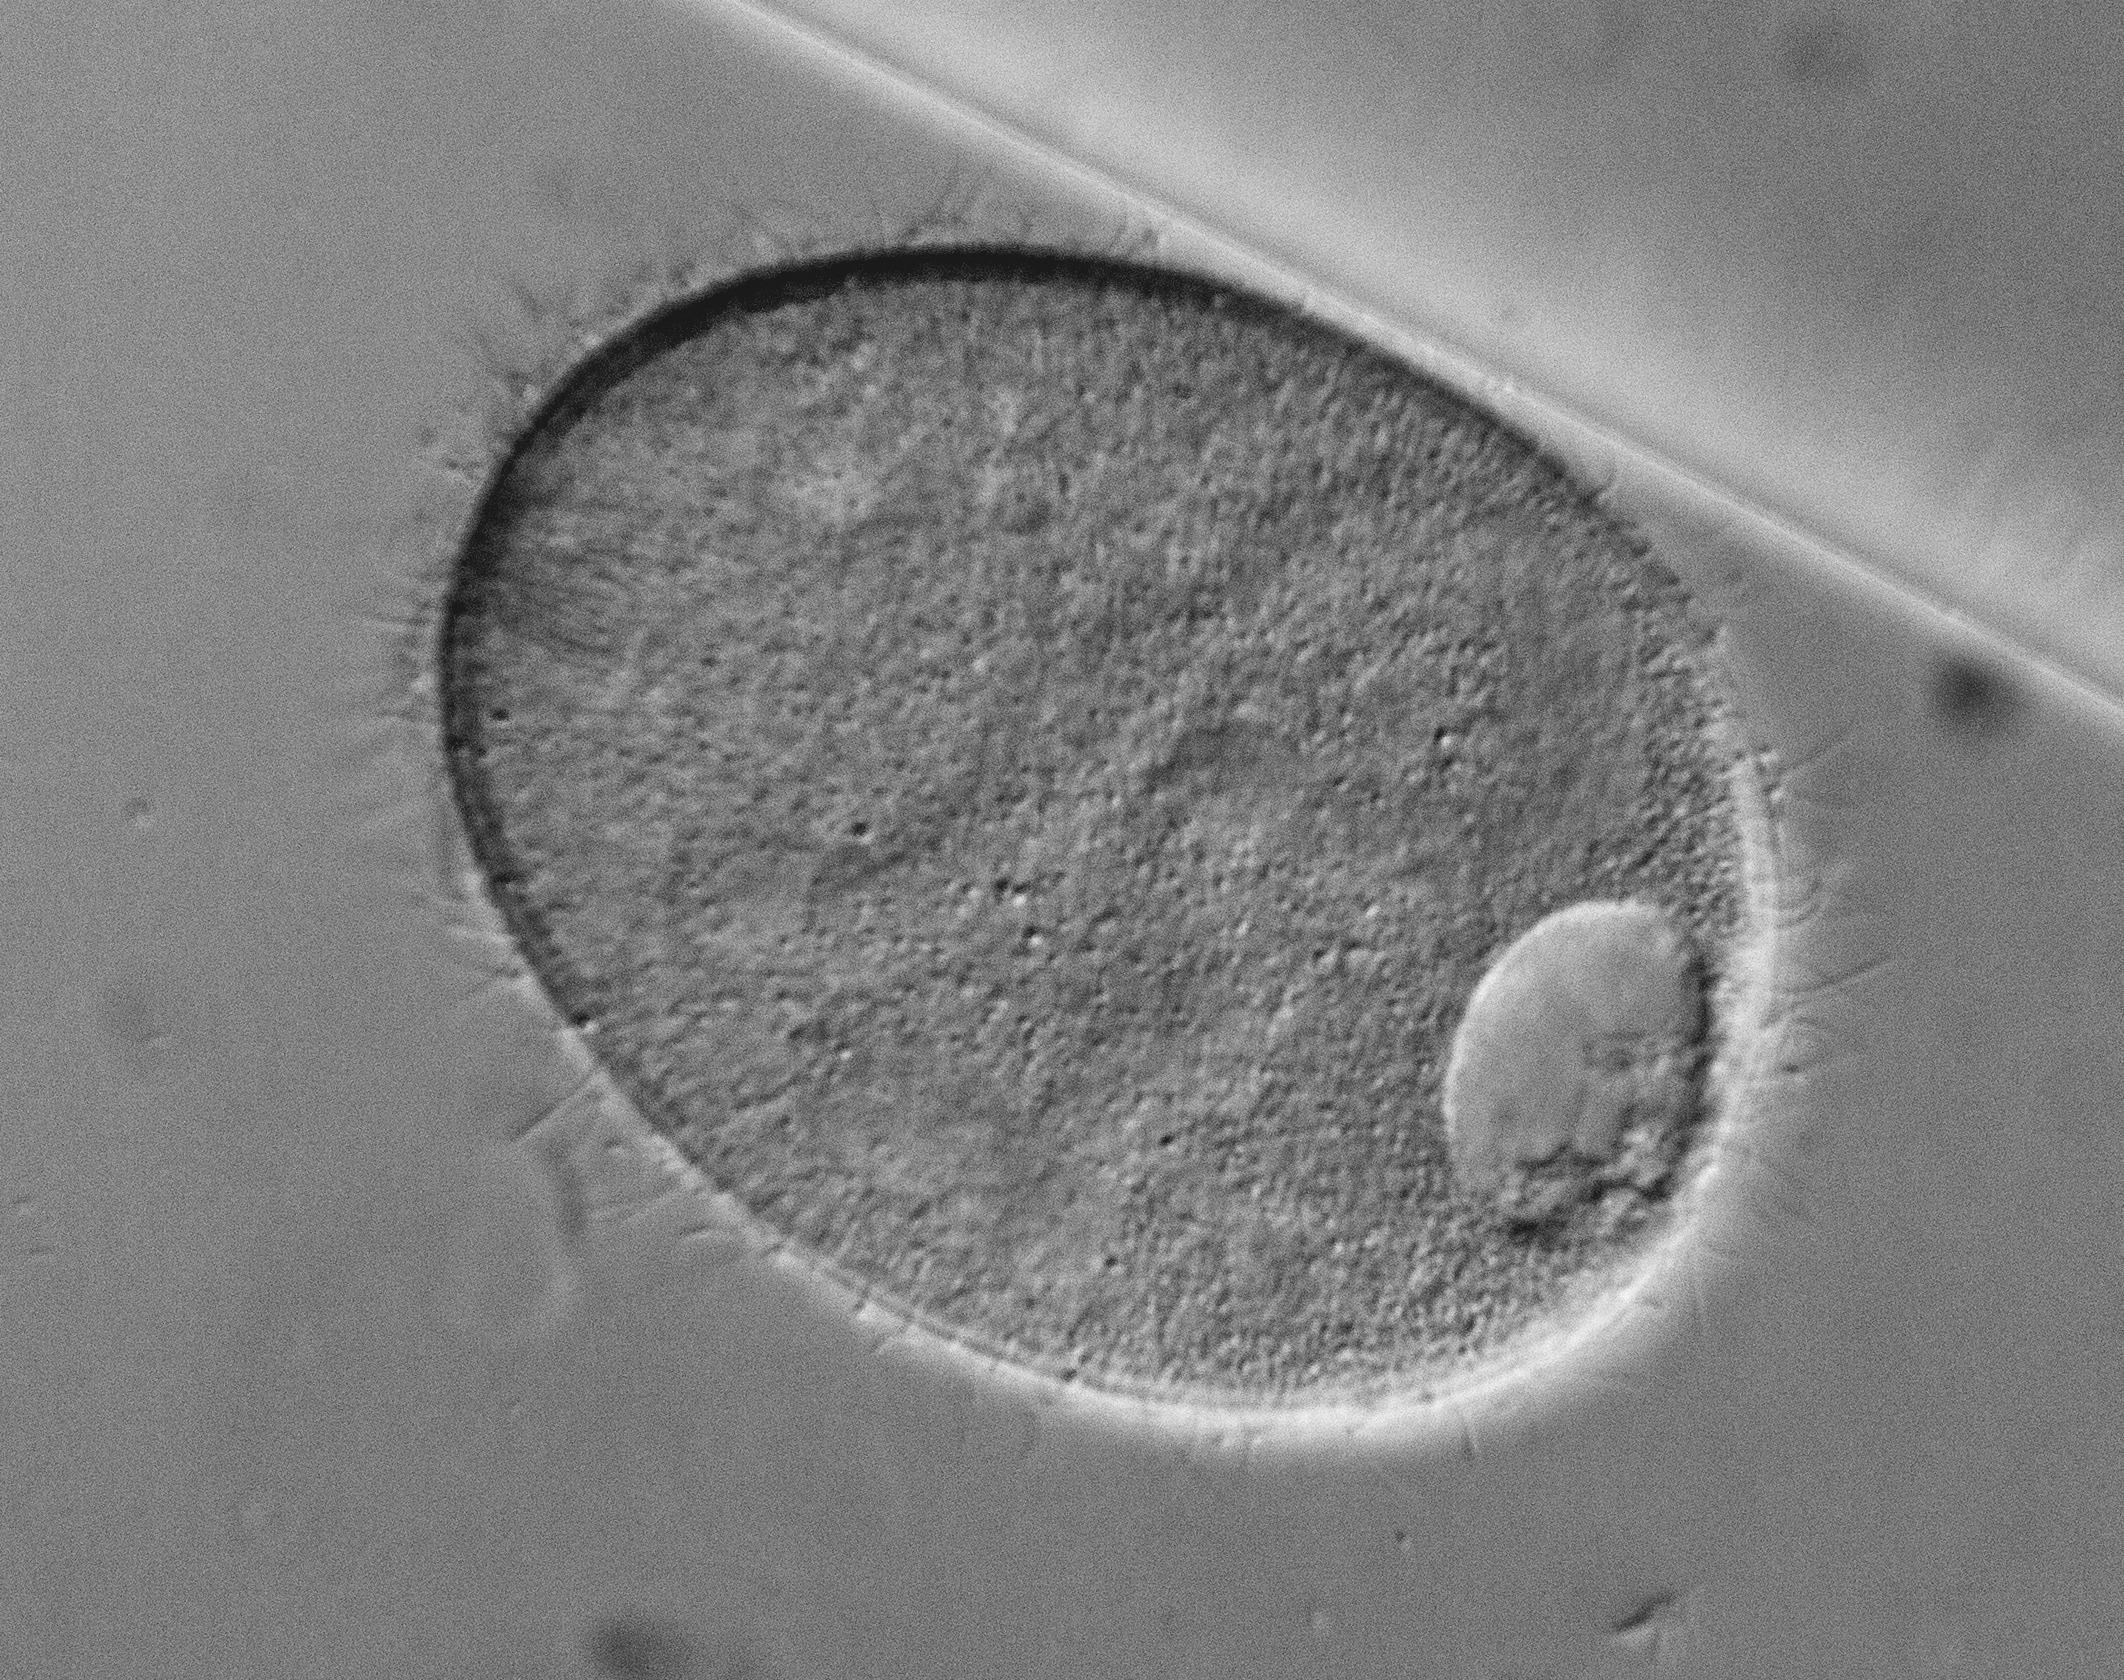
black and white, white, photography, footprint, monochrome, circle, close up, human body, eye, organ, shape, protist, protisten, einzeller, protozoa, protozoen, mikroskop, mikrofotografie, mikrofoto, microscop, microphotography, ciliaten, ciliat, wimperntierchen, infusorien, unicelluar, flagellaten, macro photography, monochrome photography